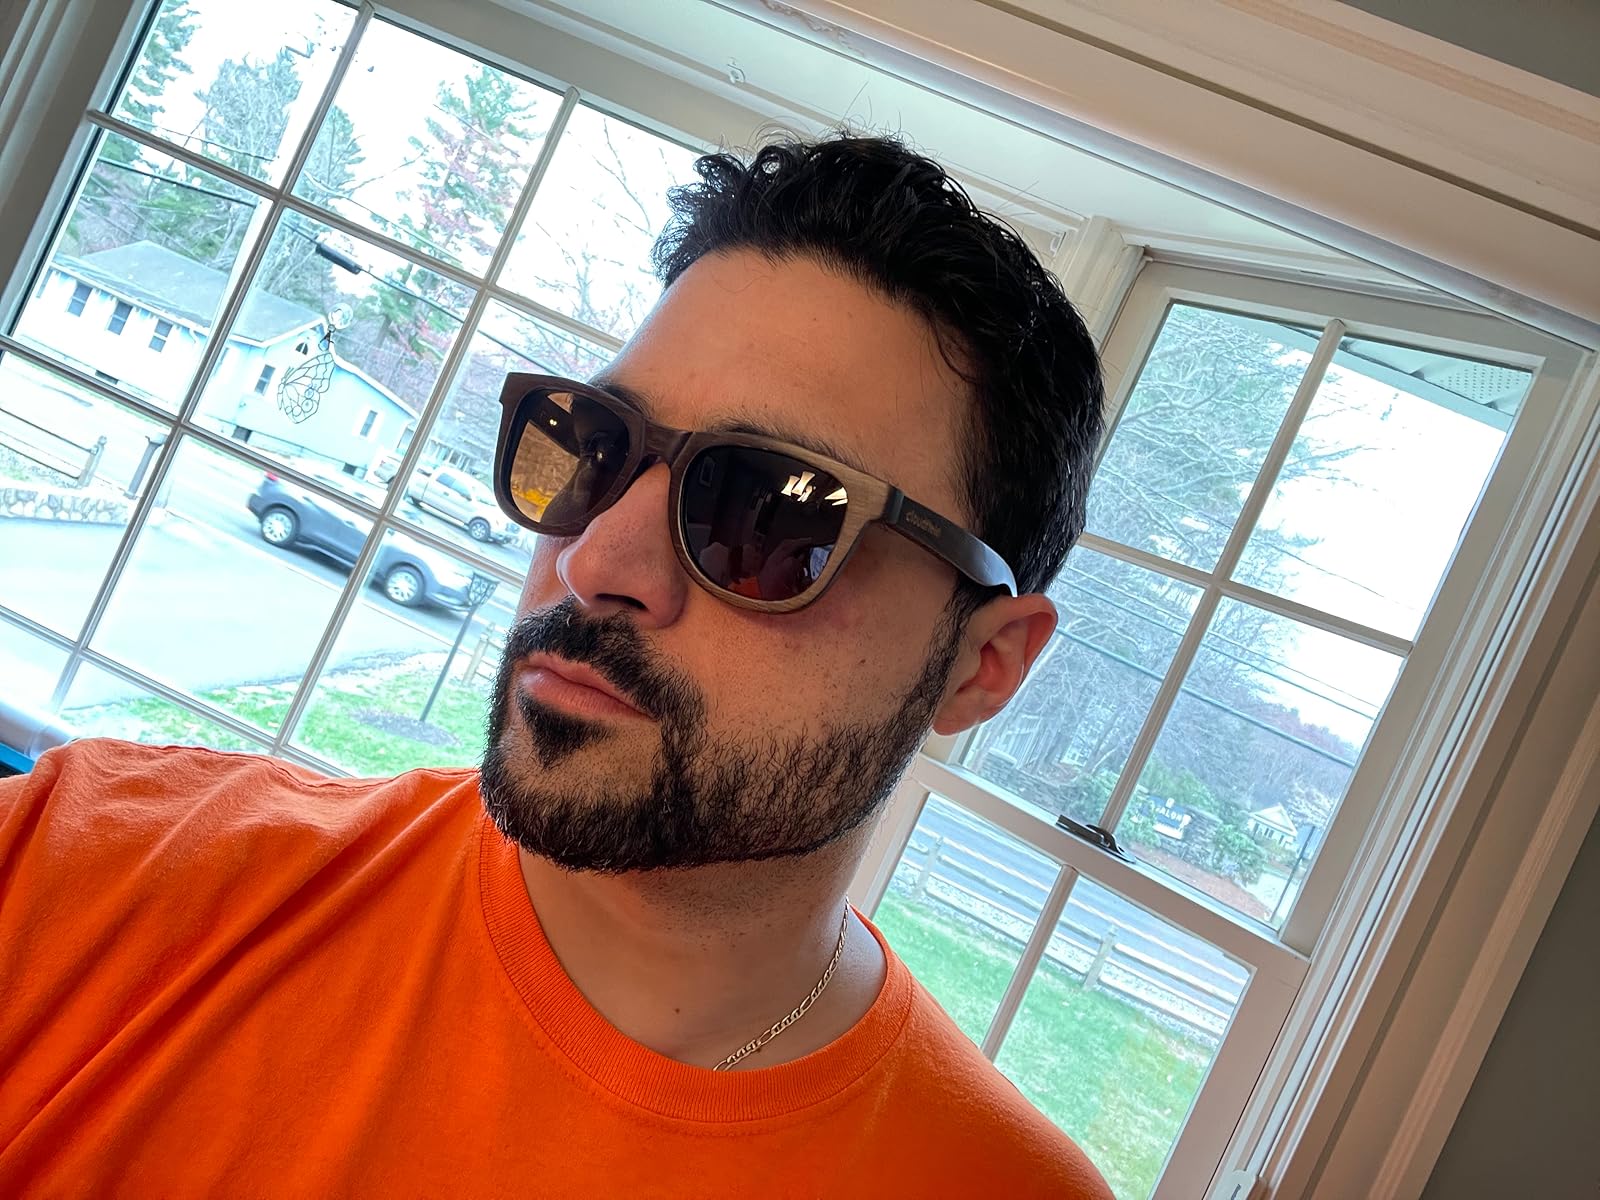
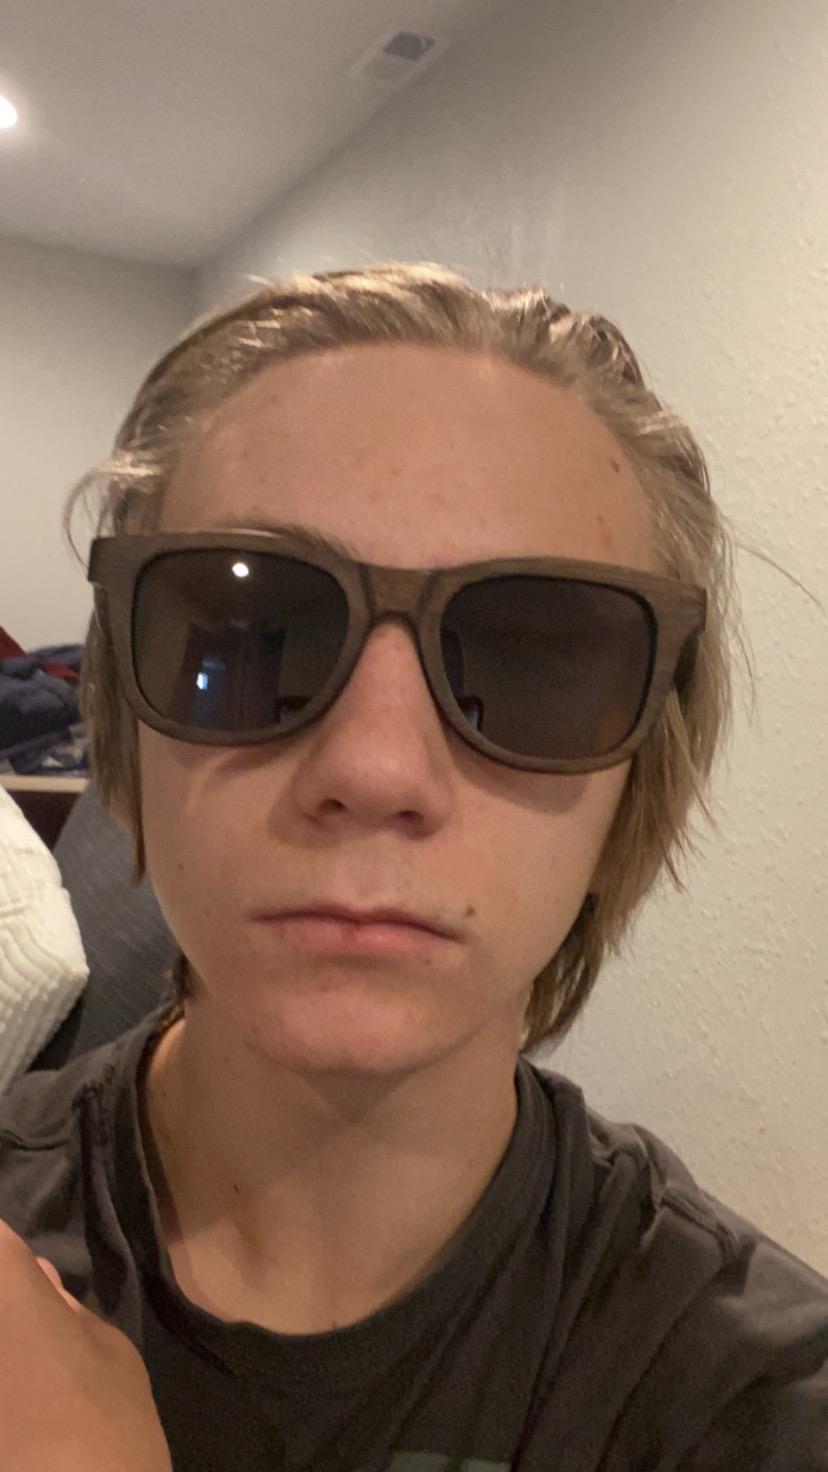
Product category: accessories_sunglasses
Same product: yes